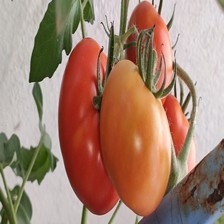
Label: tomato